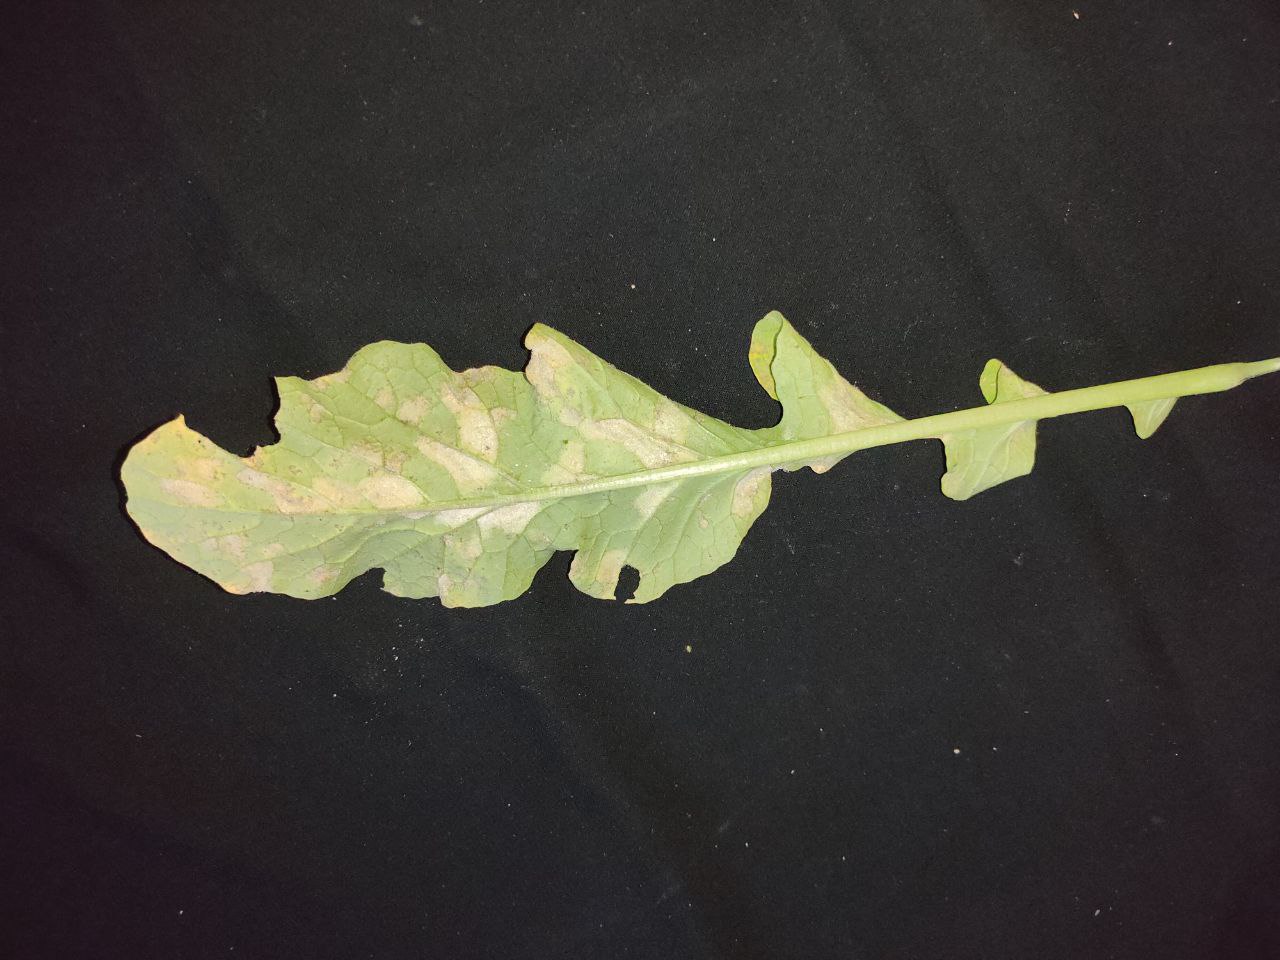
Label: Mosaic virus